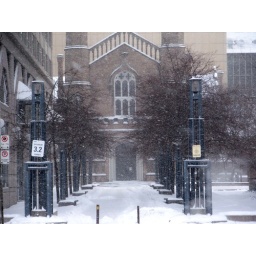
This lovely church was spared when the Eaton Centre and the Bell telephone office were built in the 1970s.